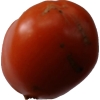
Label: tomato